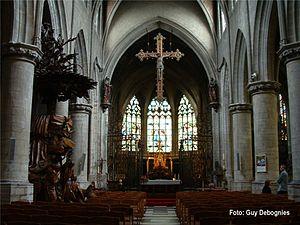
L'église Notre-Dame à Alsemberg, est une église catholique, lieu d'un pèlerinage en l'honneur de la Vierge Marie.
Un sanctuaire à répit est un type de lieu saint rencontré en pays de tradition catholique. Selon la croyance populaire en certaines provinces, le « répit » est, chez un enfant mort-né, un retour temporaire à la vie le temps de lui conférer le baptême avant la mort définitive. Ayant été baptisé, l’enfant pourra de ce fait entrer en paradis au lieu d’errer éternellement dans les limbes où il serait privé de la vision de Dieu. Le répit n’est possible qu’en certains sanctuaires, le plus souvent consacrés à la Vierge dont l’intercession est nécessaire pour obtenir un miracle.